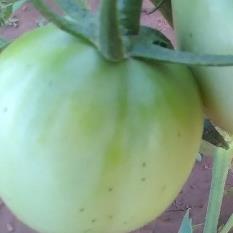
Crop: Tomato
Condition: healthy-fruit